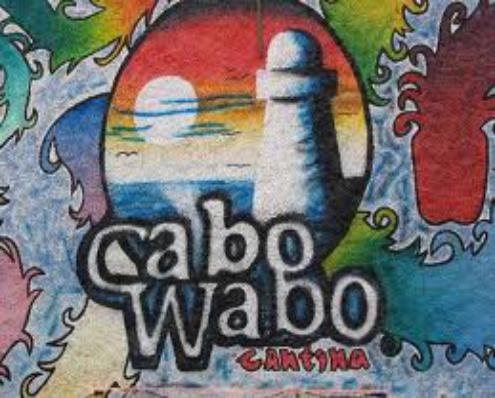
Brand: Cabo Wabo
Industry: Food